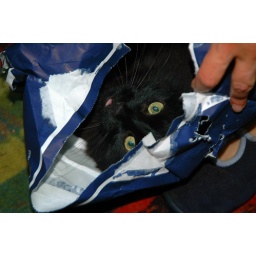
my parents' cat likes to climb in paper bags